Mateusz Morawiecki

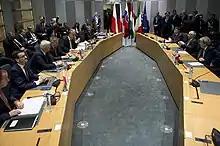
Morawiecki with Visegrád Group (V4) leaders and European Commission President Jean Claude Juncker, Brussels 2017

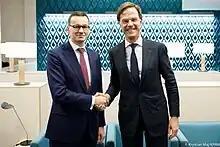
Morawiecki with Dutch Prime Minister Mark Rutte in Katowice, 4 December 2018

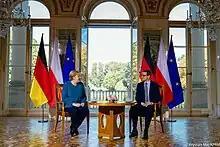
Morawiecki with German Chancellor Angela Merkel in Warsaw, 11 September 2021

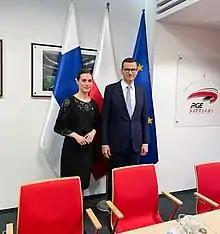
Morawiecki with Finnish Prime Minister Sanna Marin in Warsaw, 5 May 2022

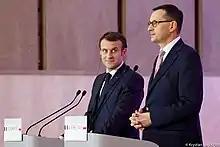
Morawiecki and French President Emmanuel Macron during press conference, 2022

In December 2017, Jarosław Kaczyński, the Chairman of the Law and Justice party, declared that he no longer had confidence in Beata Szydło to be the party's prime ministerial candidate, in part due to perceived conflict between her and other European Union leaders. With her position untenable, Szydło resigned, and Morawiecki quickly won internal party approval to be nominated as her successor. He was sworn in as prime minister of Poland on 11 December, immediately appointing Szydło as his deputy. In his first major address to Sejm, he pledged "continuity" rather than radical change.